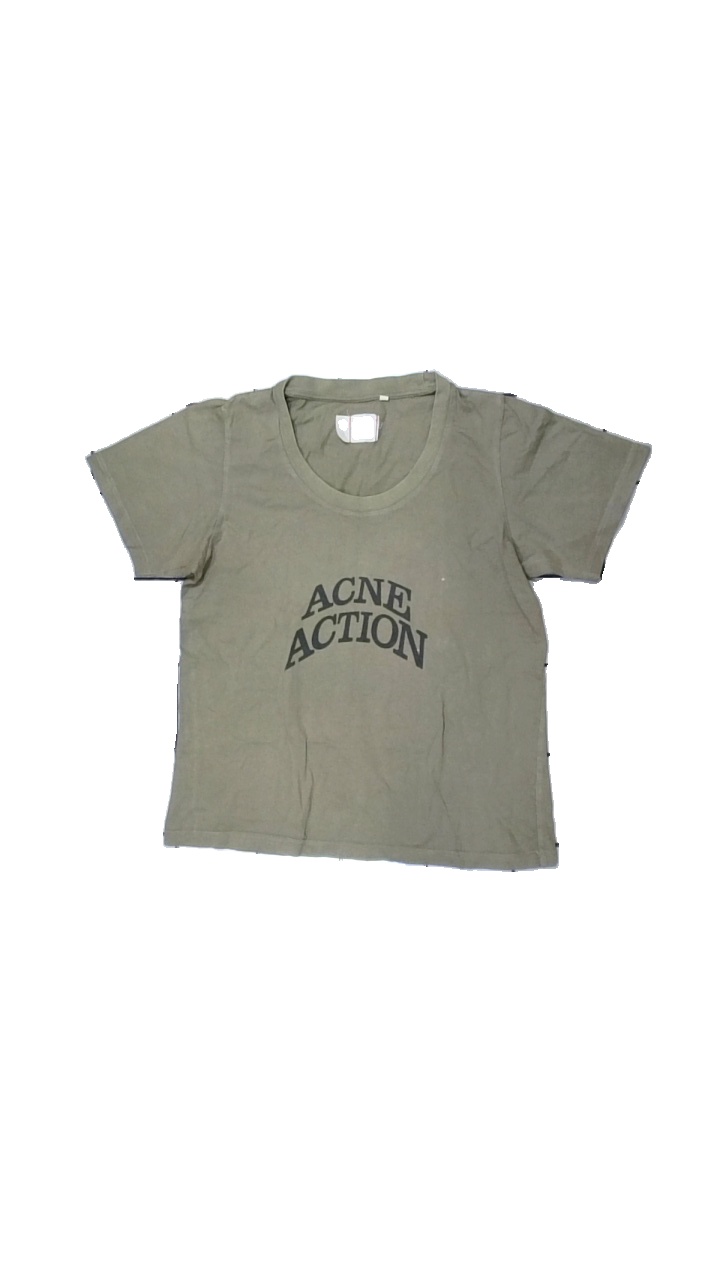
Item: T-shirt (Ladies)
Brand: Missing
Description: grön t-shirt med text fram, urtvättad
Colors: Green, Black
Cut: Regular
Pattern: Other
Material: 100% cotton
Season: All
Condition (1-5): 2
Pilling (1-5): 2
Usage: Export
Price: <50